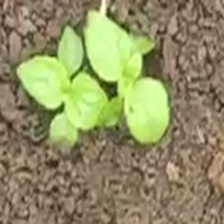
Weed species: Kena_(Commplina_benghalensio)